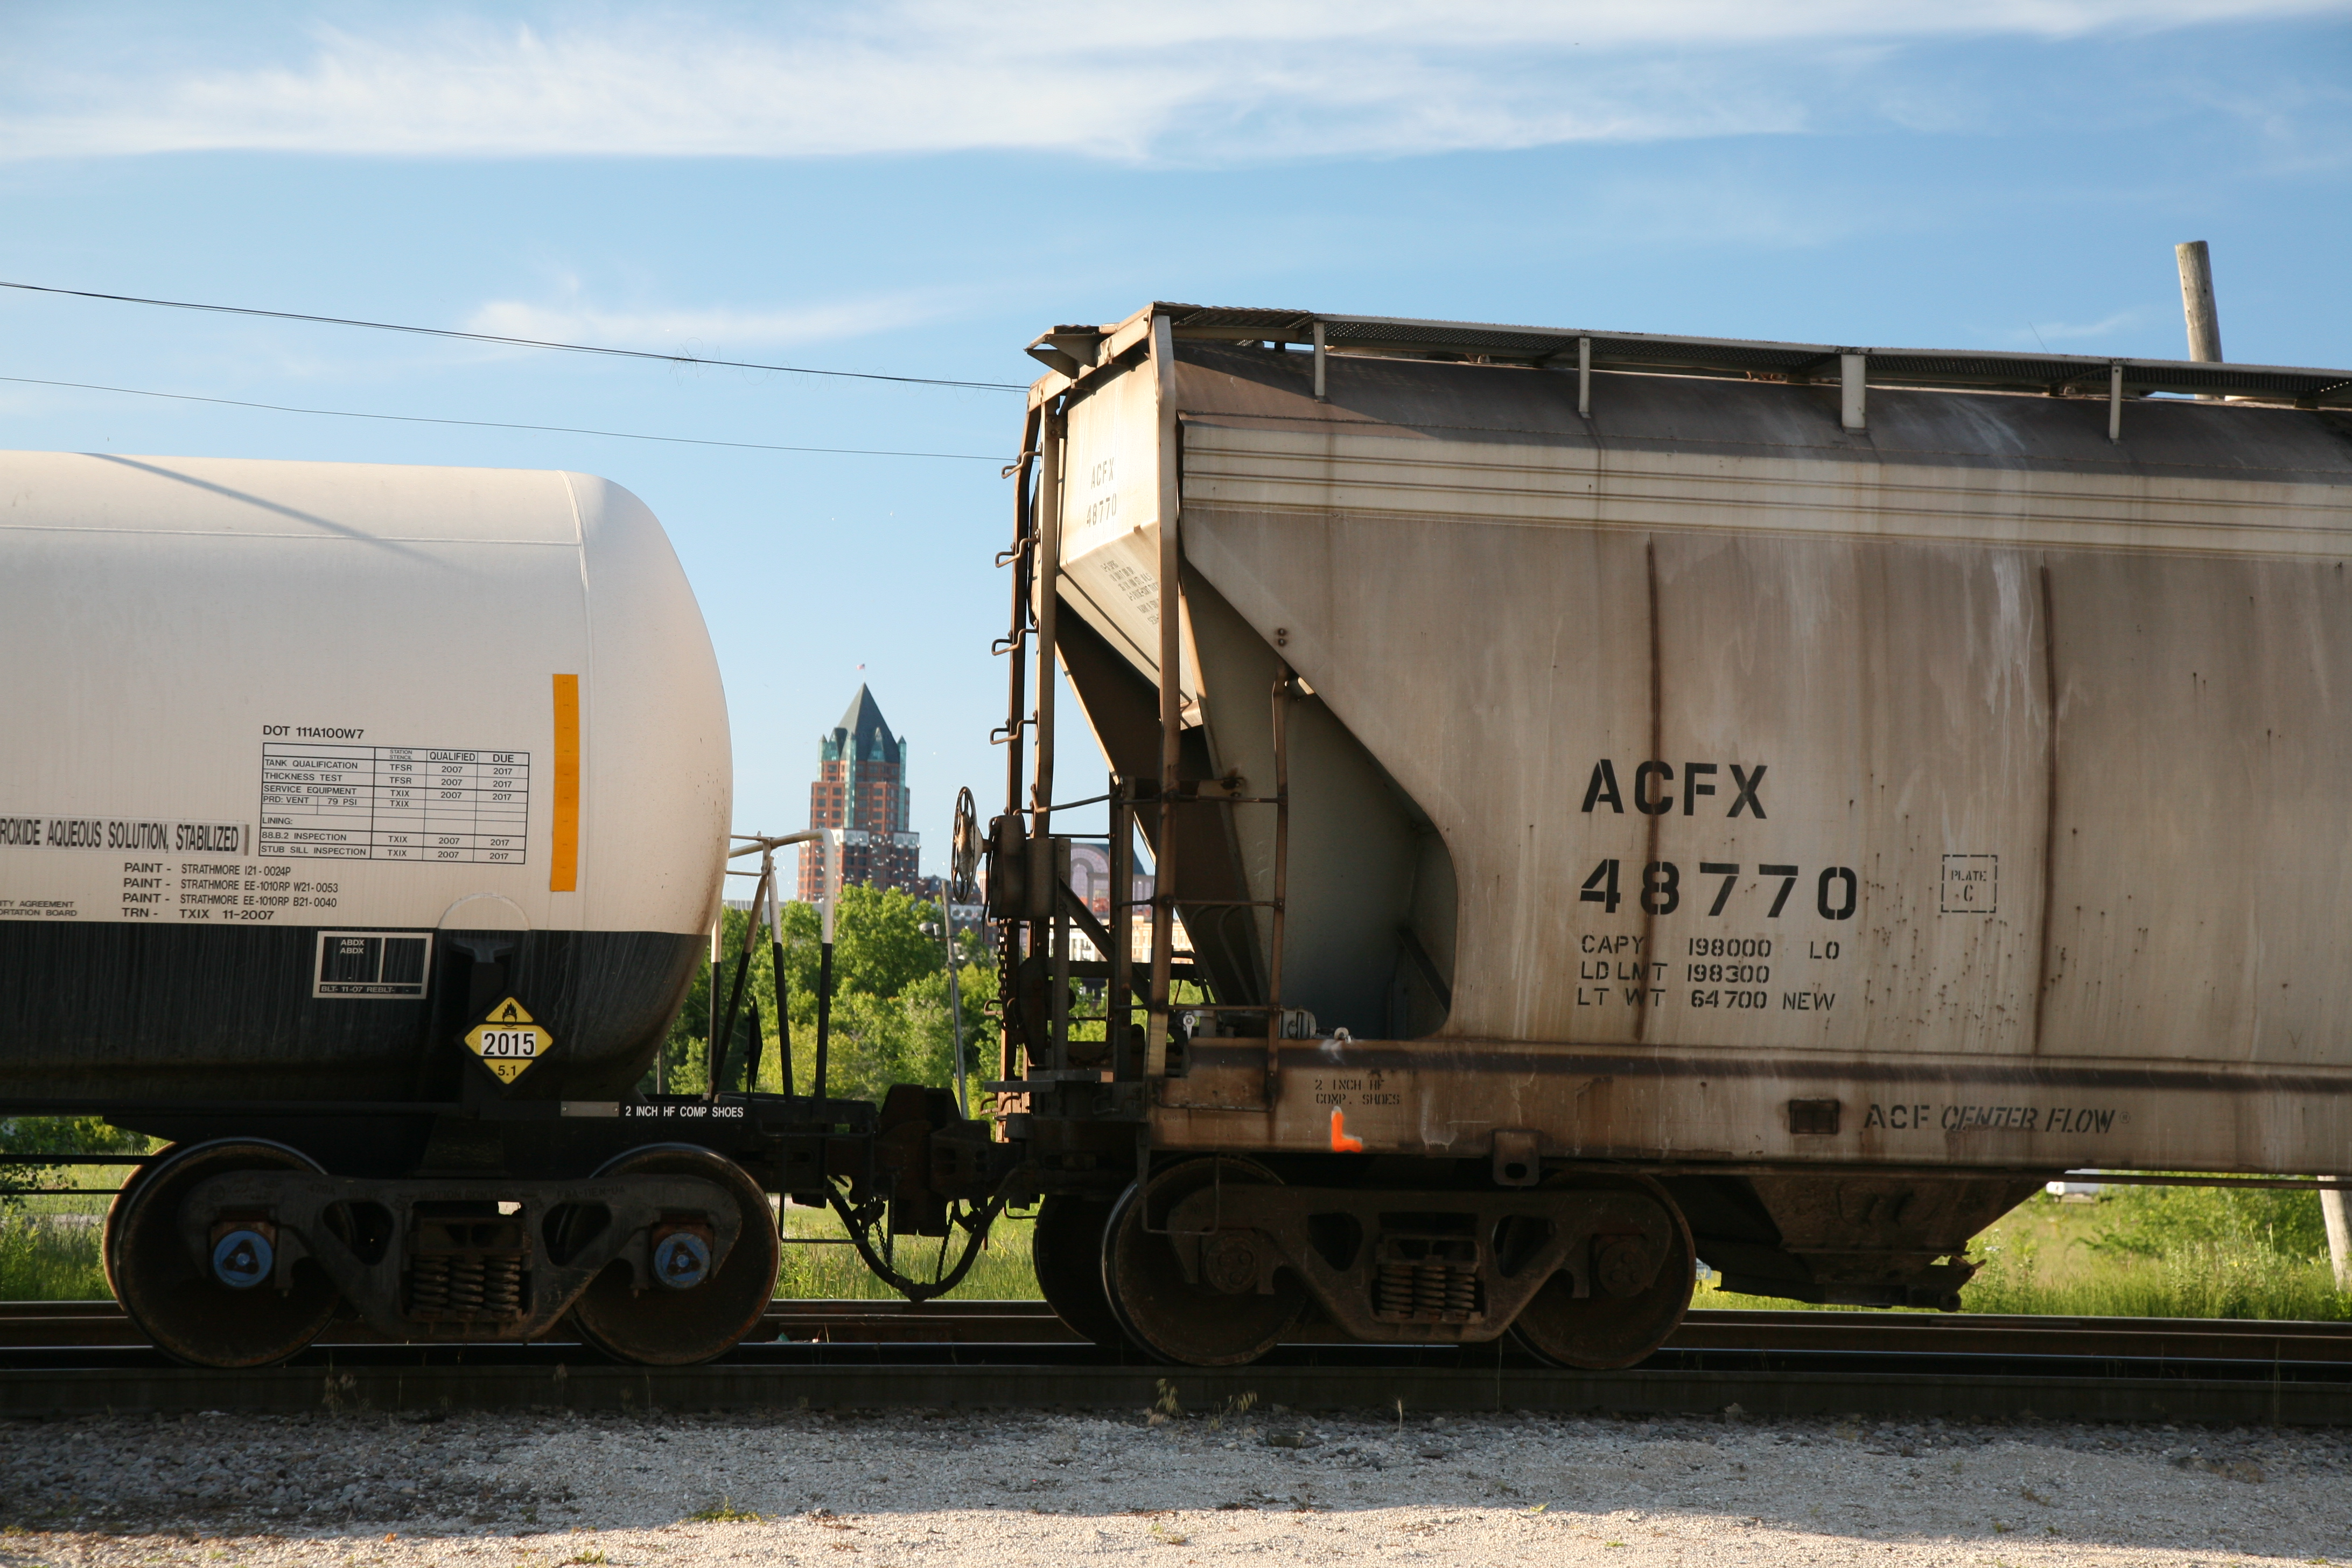
track, train, transport, vehicle, factory, hilton, locomotive, cargo, buick, passenger, wisconsin, milwaukee, rail transport, land vehicle, freight car, rolling stock, railroad car, passenger car